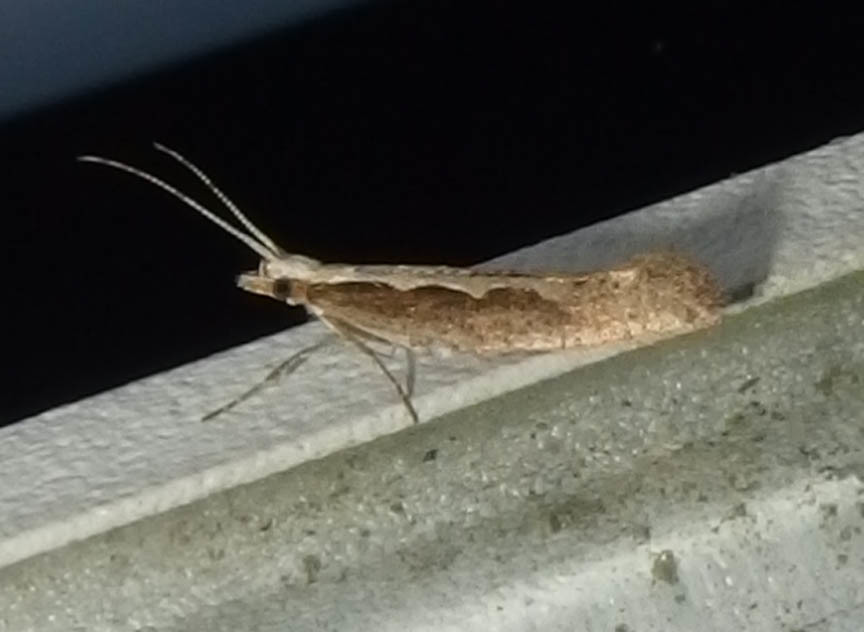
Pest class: diamondback_moth